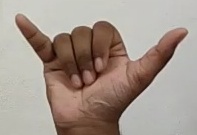
ASL sign: Y